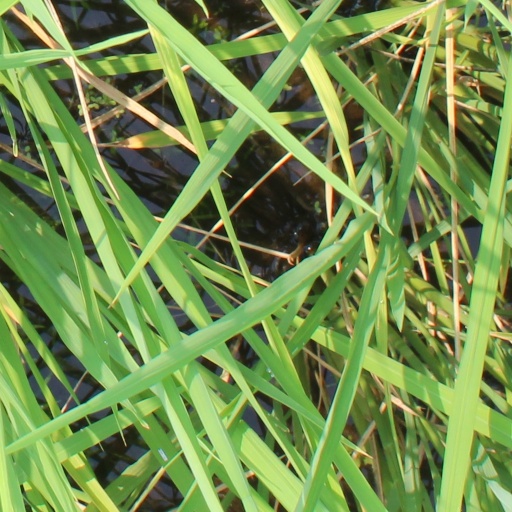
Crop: rice